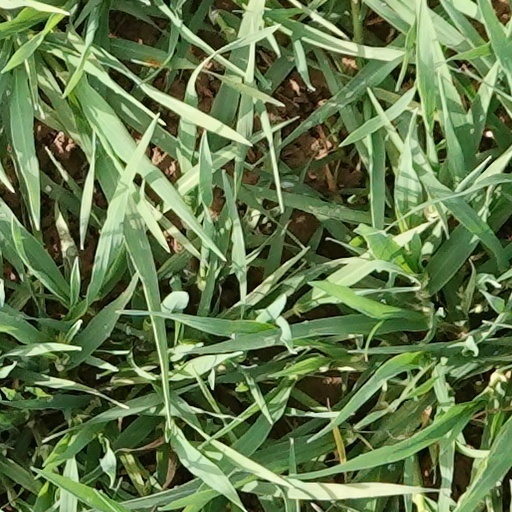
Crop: wheat